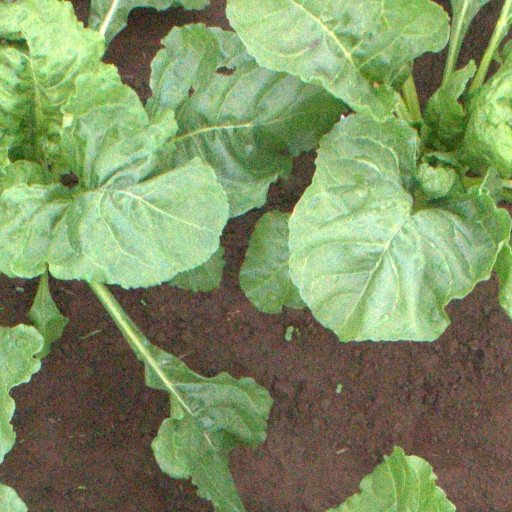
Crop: sugar beet